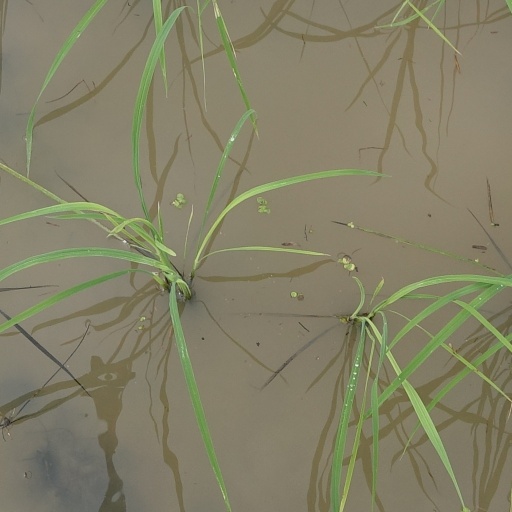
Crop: rice